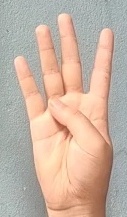
ASL sign: 4